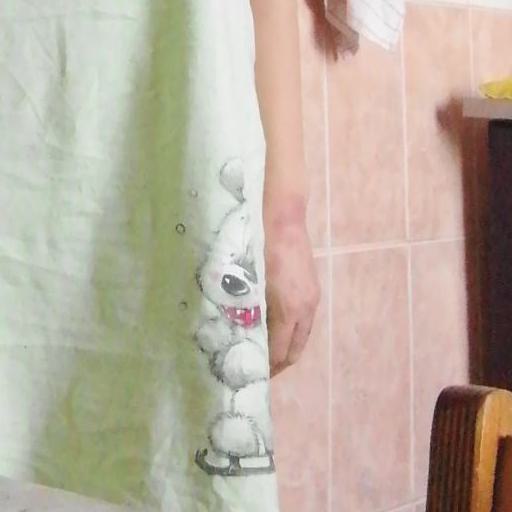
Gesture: no_gesture